Bronk-Silvester House

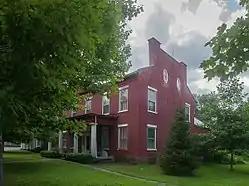

The Bronk-Silvester House is a historic house located at 188 Mansion Street in Coxsackie, Greene County, New York.